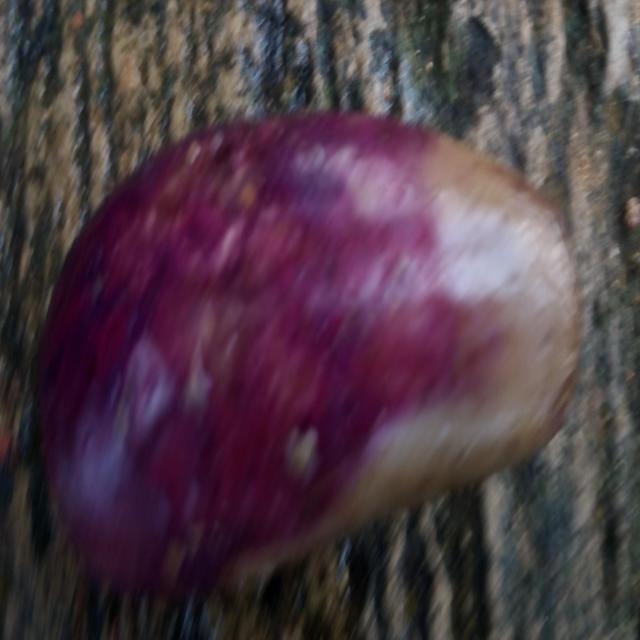
Plum grade: bruised